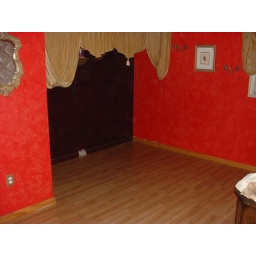
New floor in master bedroom